Yamato-class battleship

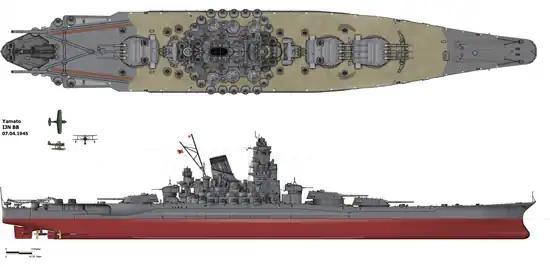
"Yamato" as she appeared (specific configuration from 7 April 1945)

The "Yamato-"class battleships had primary armaments consisting of three 3-gun turrets mounting /45 caliber Type 94 naval guns – the largest guns ever fitted to a warship, although they were officially designated as the 40 cm/45 caliber (15.9 in) Type 94 – each of which weighed 2,774 tonnes for the complete mount. Each gun was long and weighed , and could fire armor-piercing shells and high explosive shells out to at a rate of 1½ to 2 shells per minute.